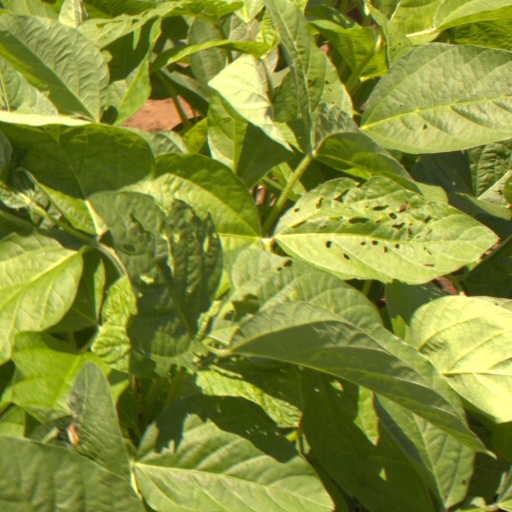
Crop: soybean